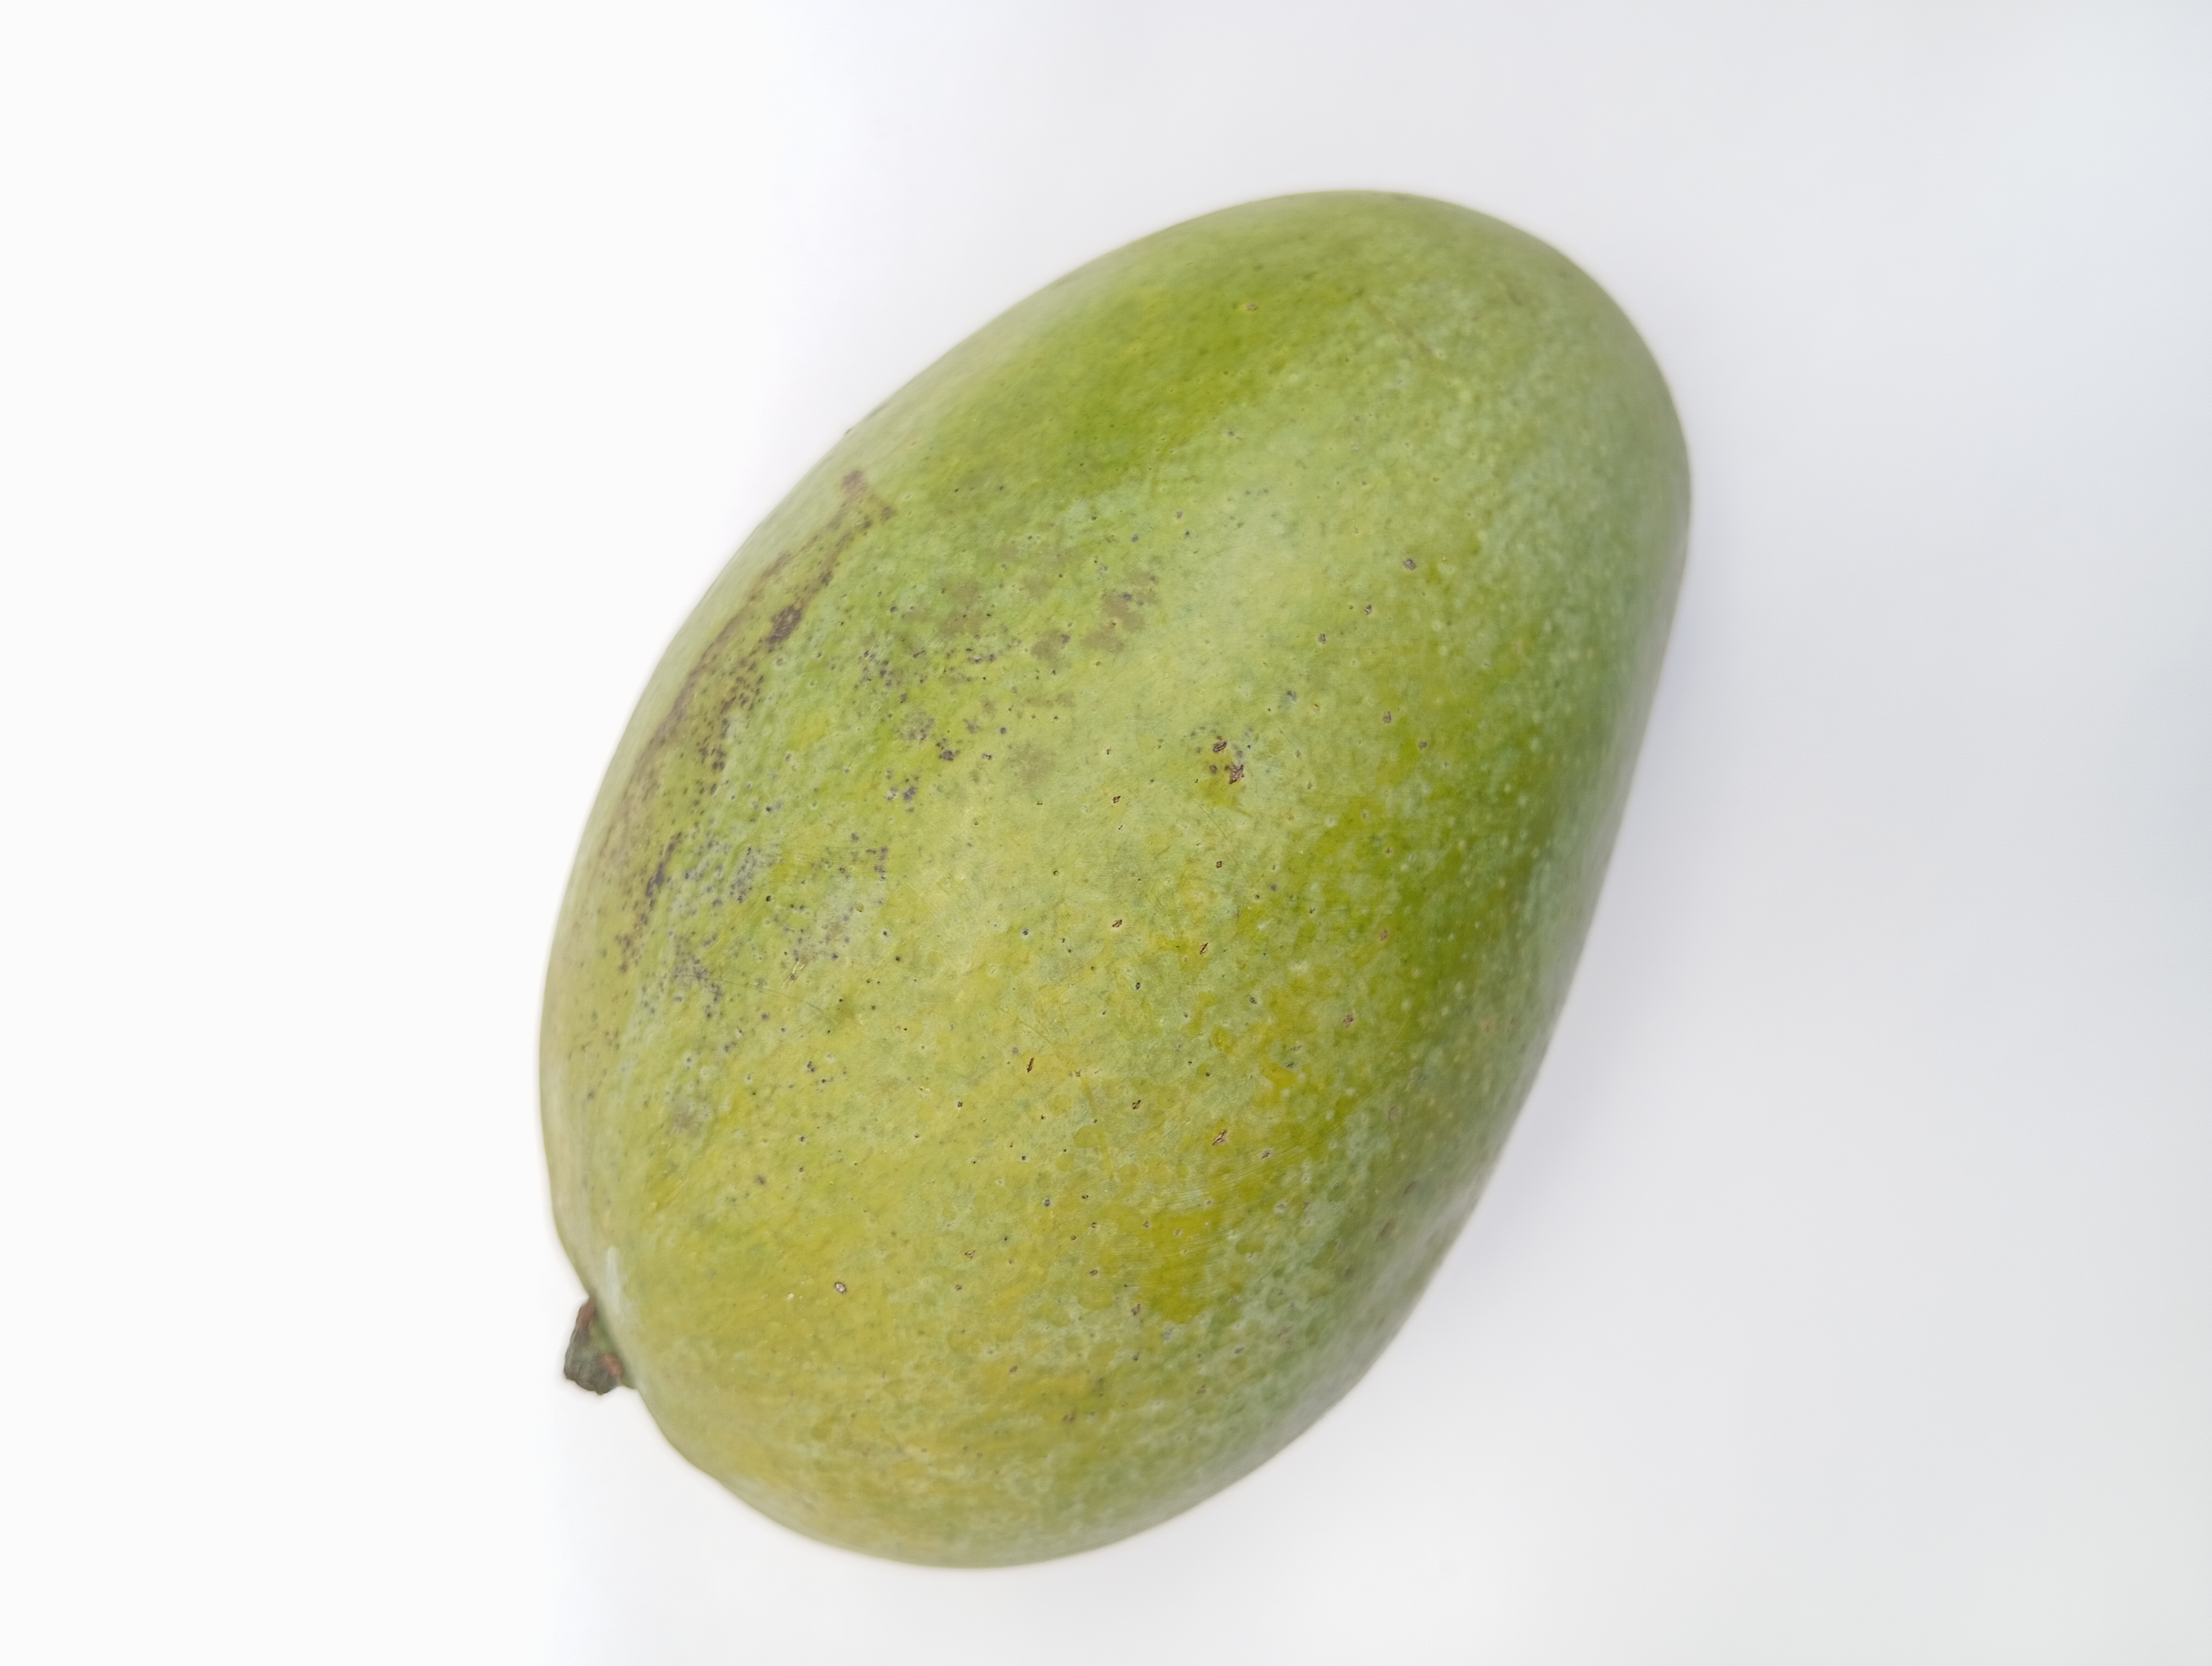
Mango variety: Amrapali